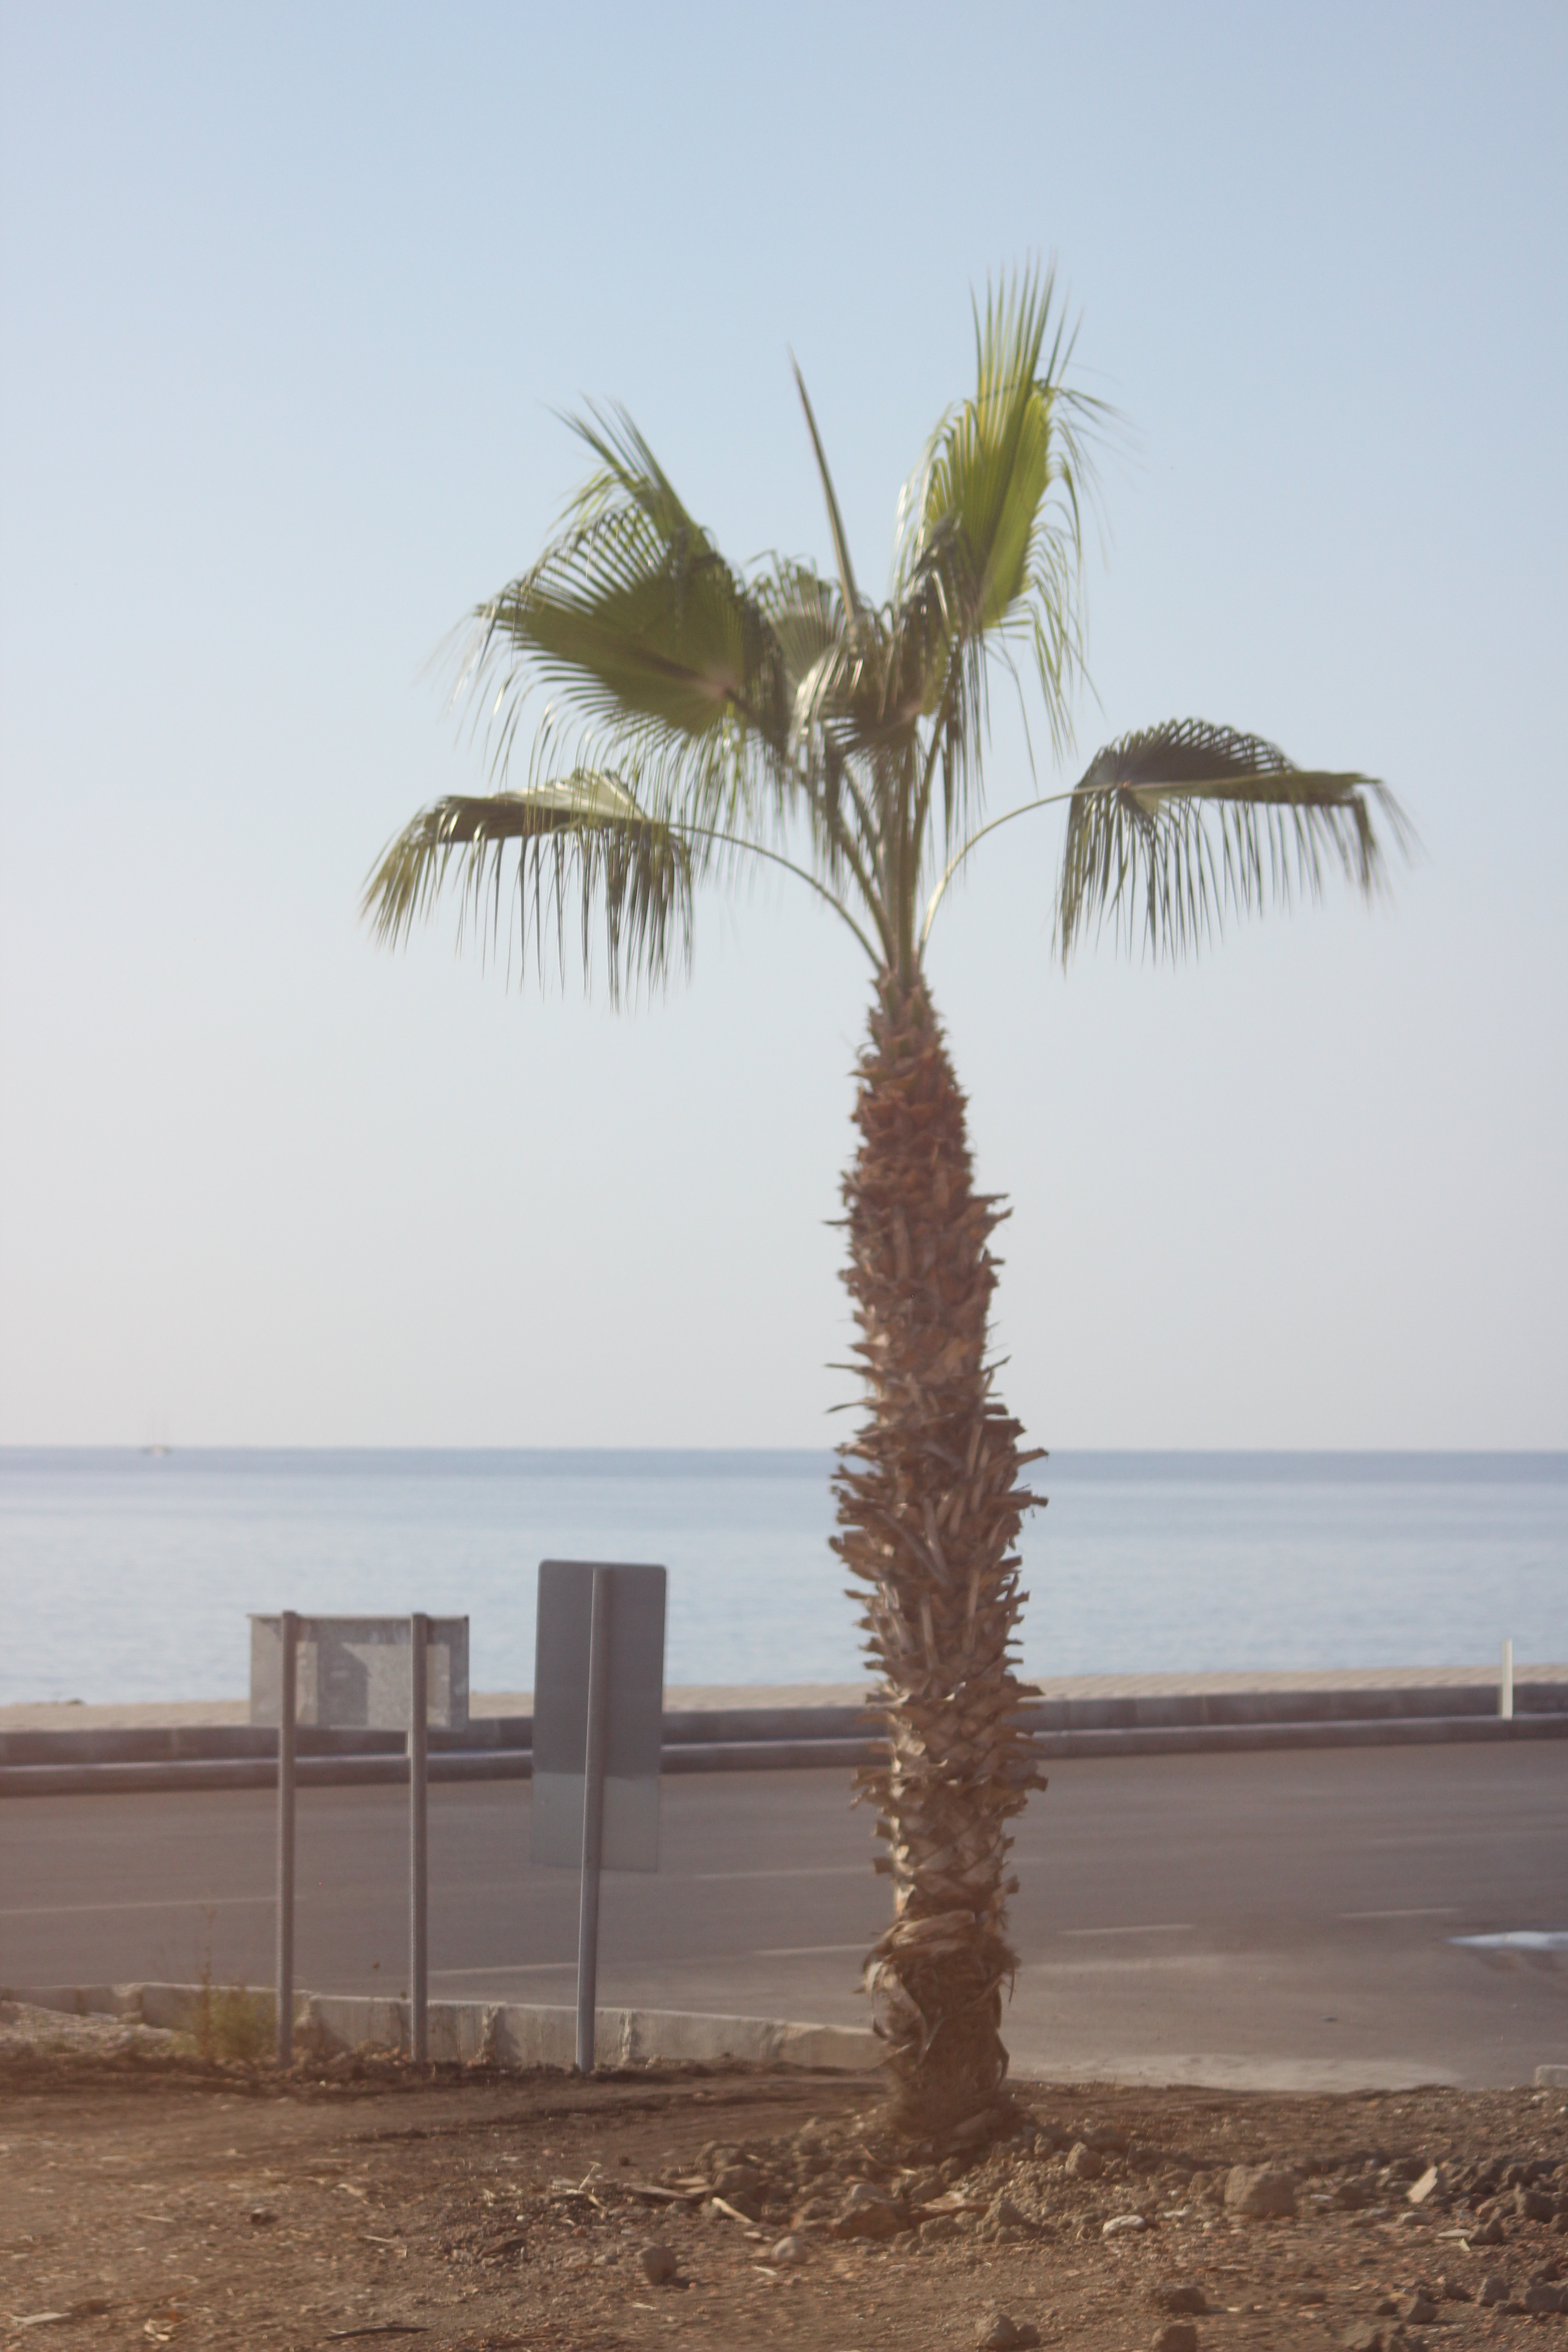
palm, coast, sea, turkey, autumn, water, sky, plant, azure, beach, arecales, tree, terrestrial plant, wood, coastal and oceanic landforms, trunk, horizon, coconut, cloud, landscape, palm tree, shore, attalea speciosa, sand, tropics, Desert Palm, wind, flowering plant, ocean, caribbean, art, wind wave, wave, twig, elaeis, borassus flabellifer, plant stem, vacation, lake, soil